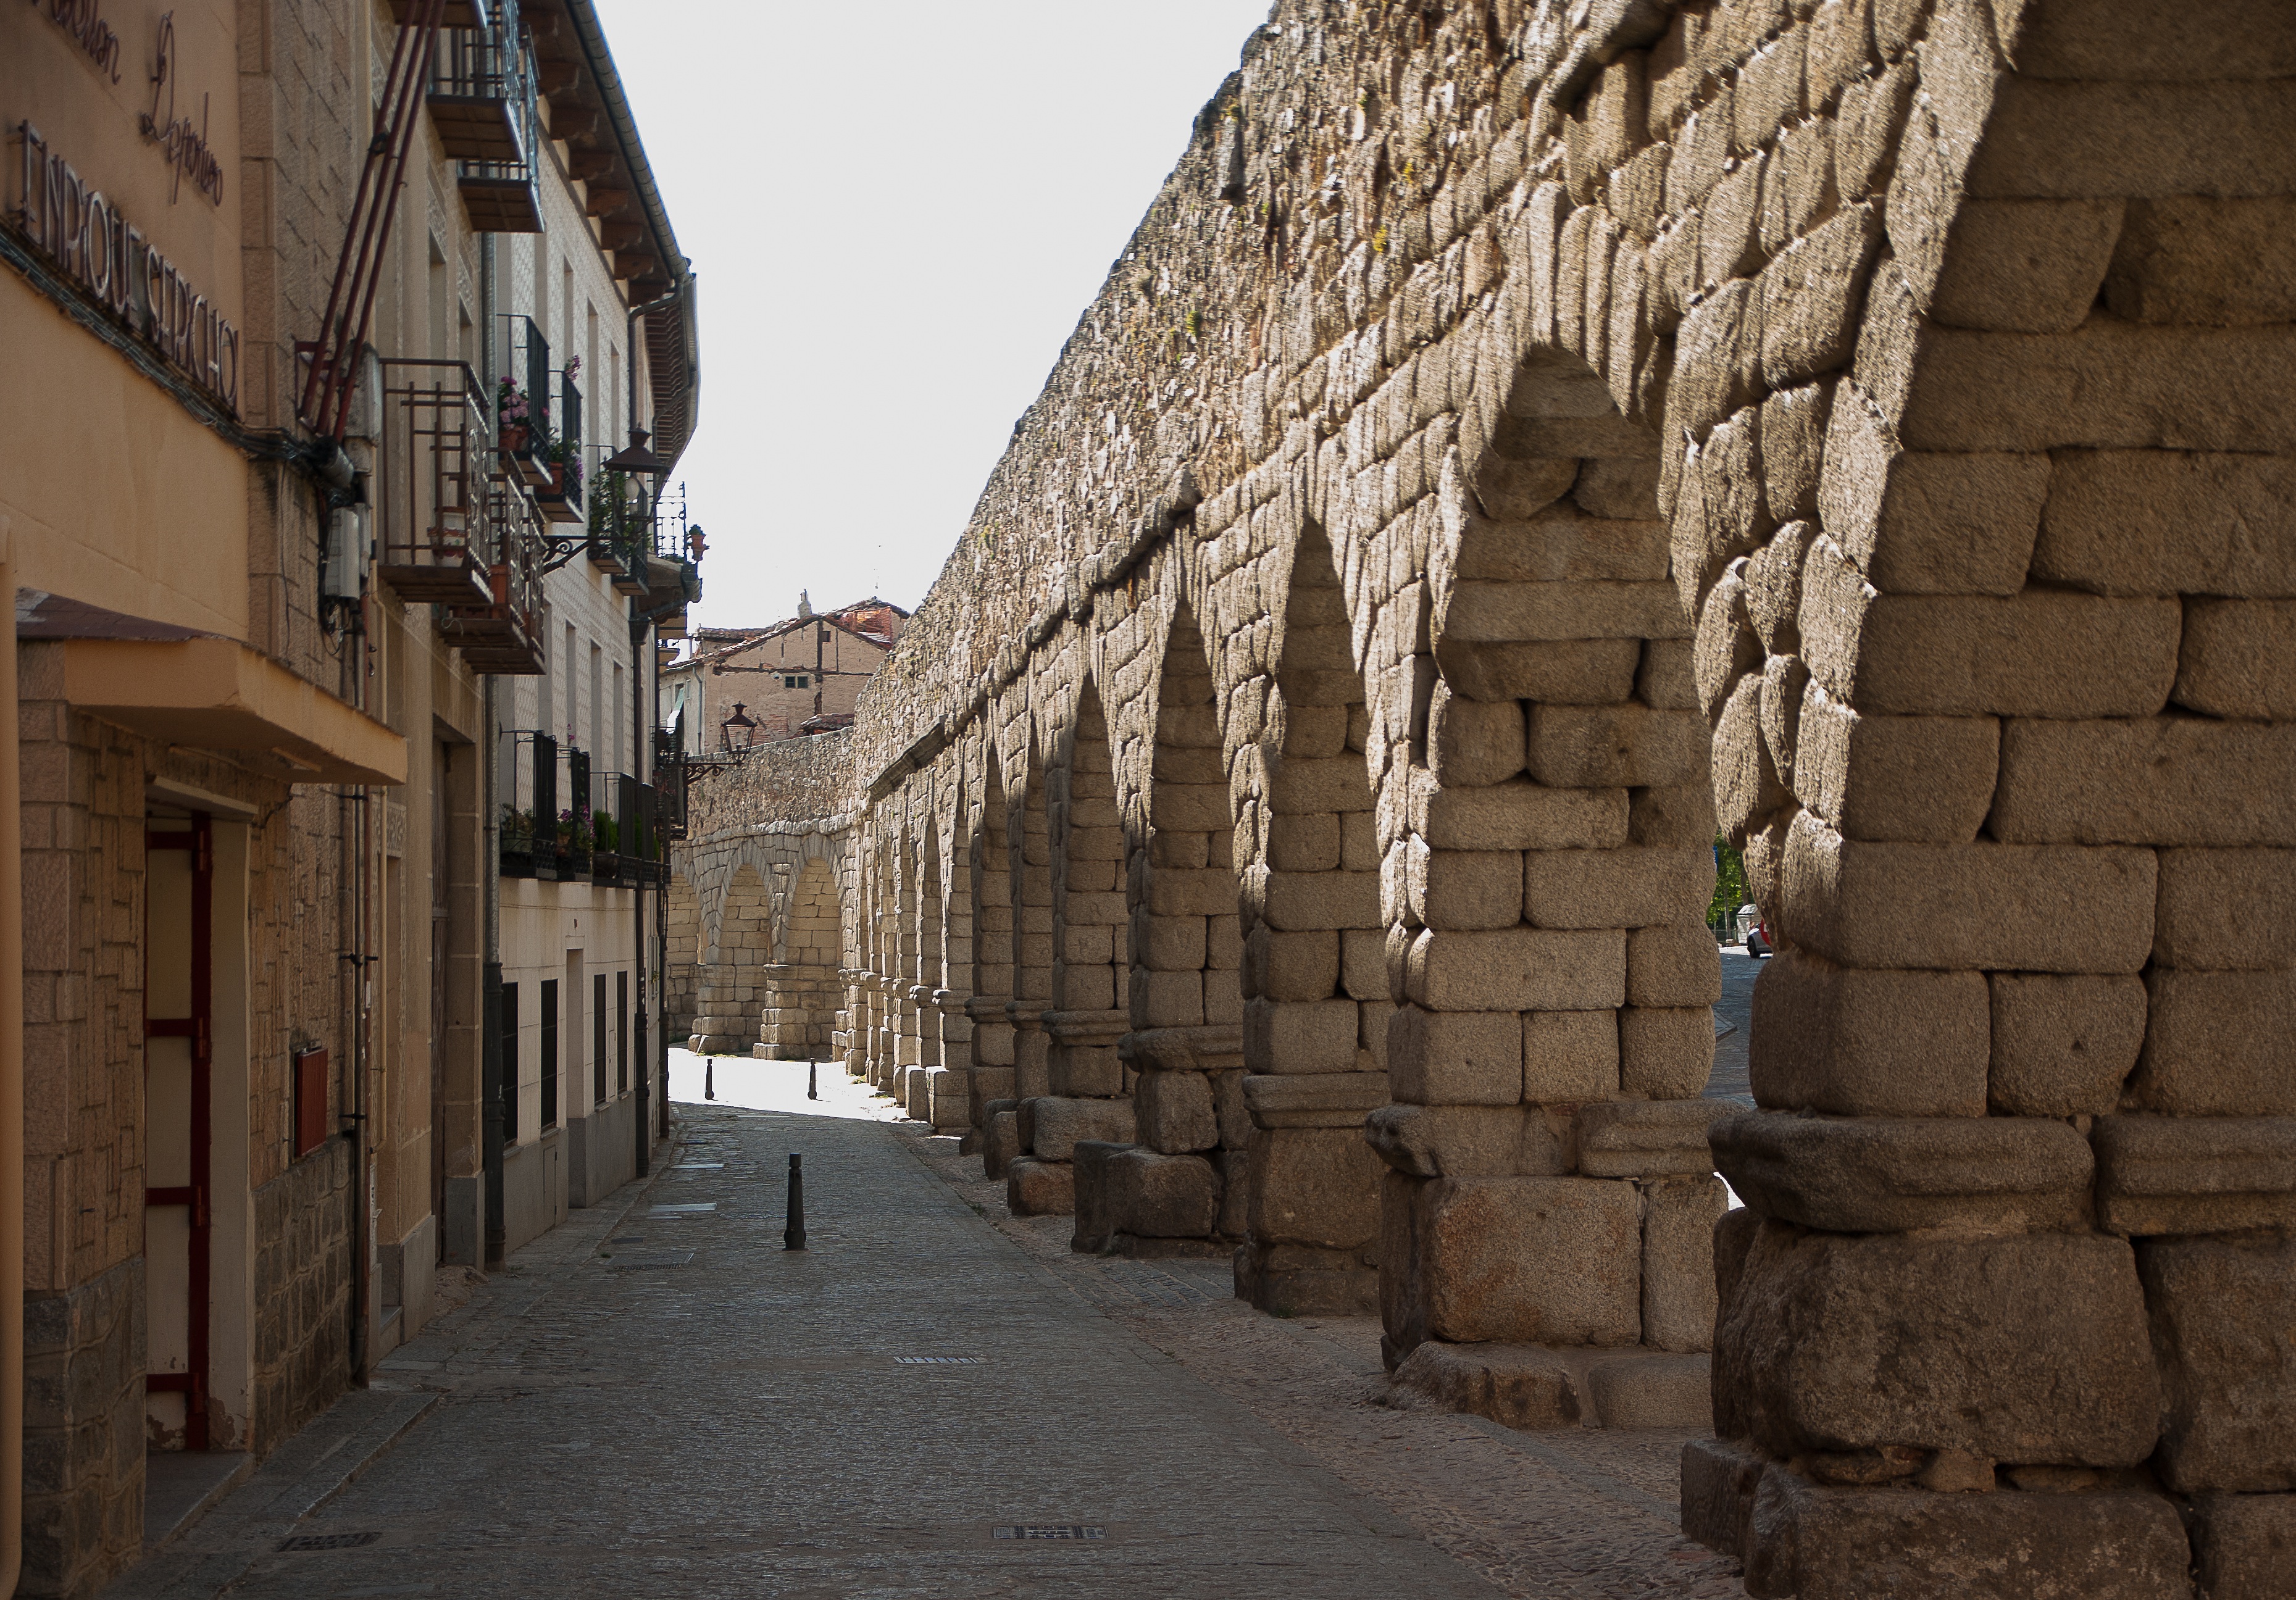
road, street, town, alley, wall, village, spain, temple, ruins, history, segovia, romans, middle ages, aqueduct, historic site, ancient history, human settlement